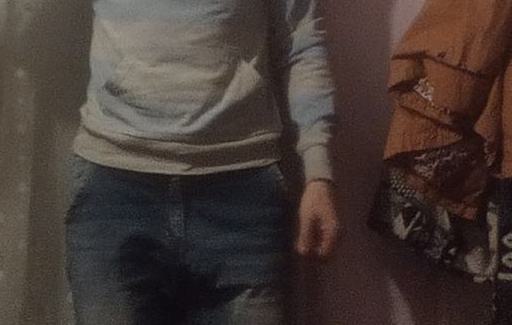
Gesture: no_gesture